Kathleen Parlow

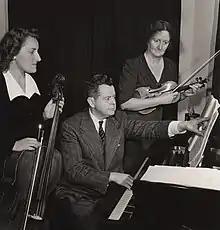
The Canadian Trio (left to right: Nelsova, MacMillan, Parlow)

She became a regular performer with the Toronto Symphony Orchestra as well, bringing additional income. In Toronto, she organised the Canadian Trio, which she performed in with Zara Nelsova playing the cello, and Sir Ernest MacMillan playing piano. The trio debuted with a performance of Schubert's Trio in B-flat Major, and Haydn's Trio in A Major and Tchaikovsky's Trio in A minor. They received excellent reviews and the trio continued performing across southern Ontario, as well as on radio, until 1944.